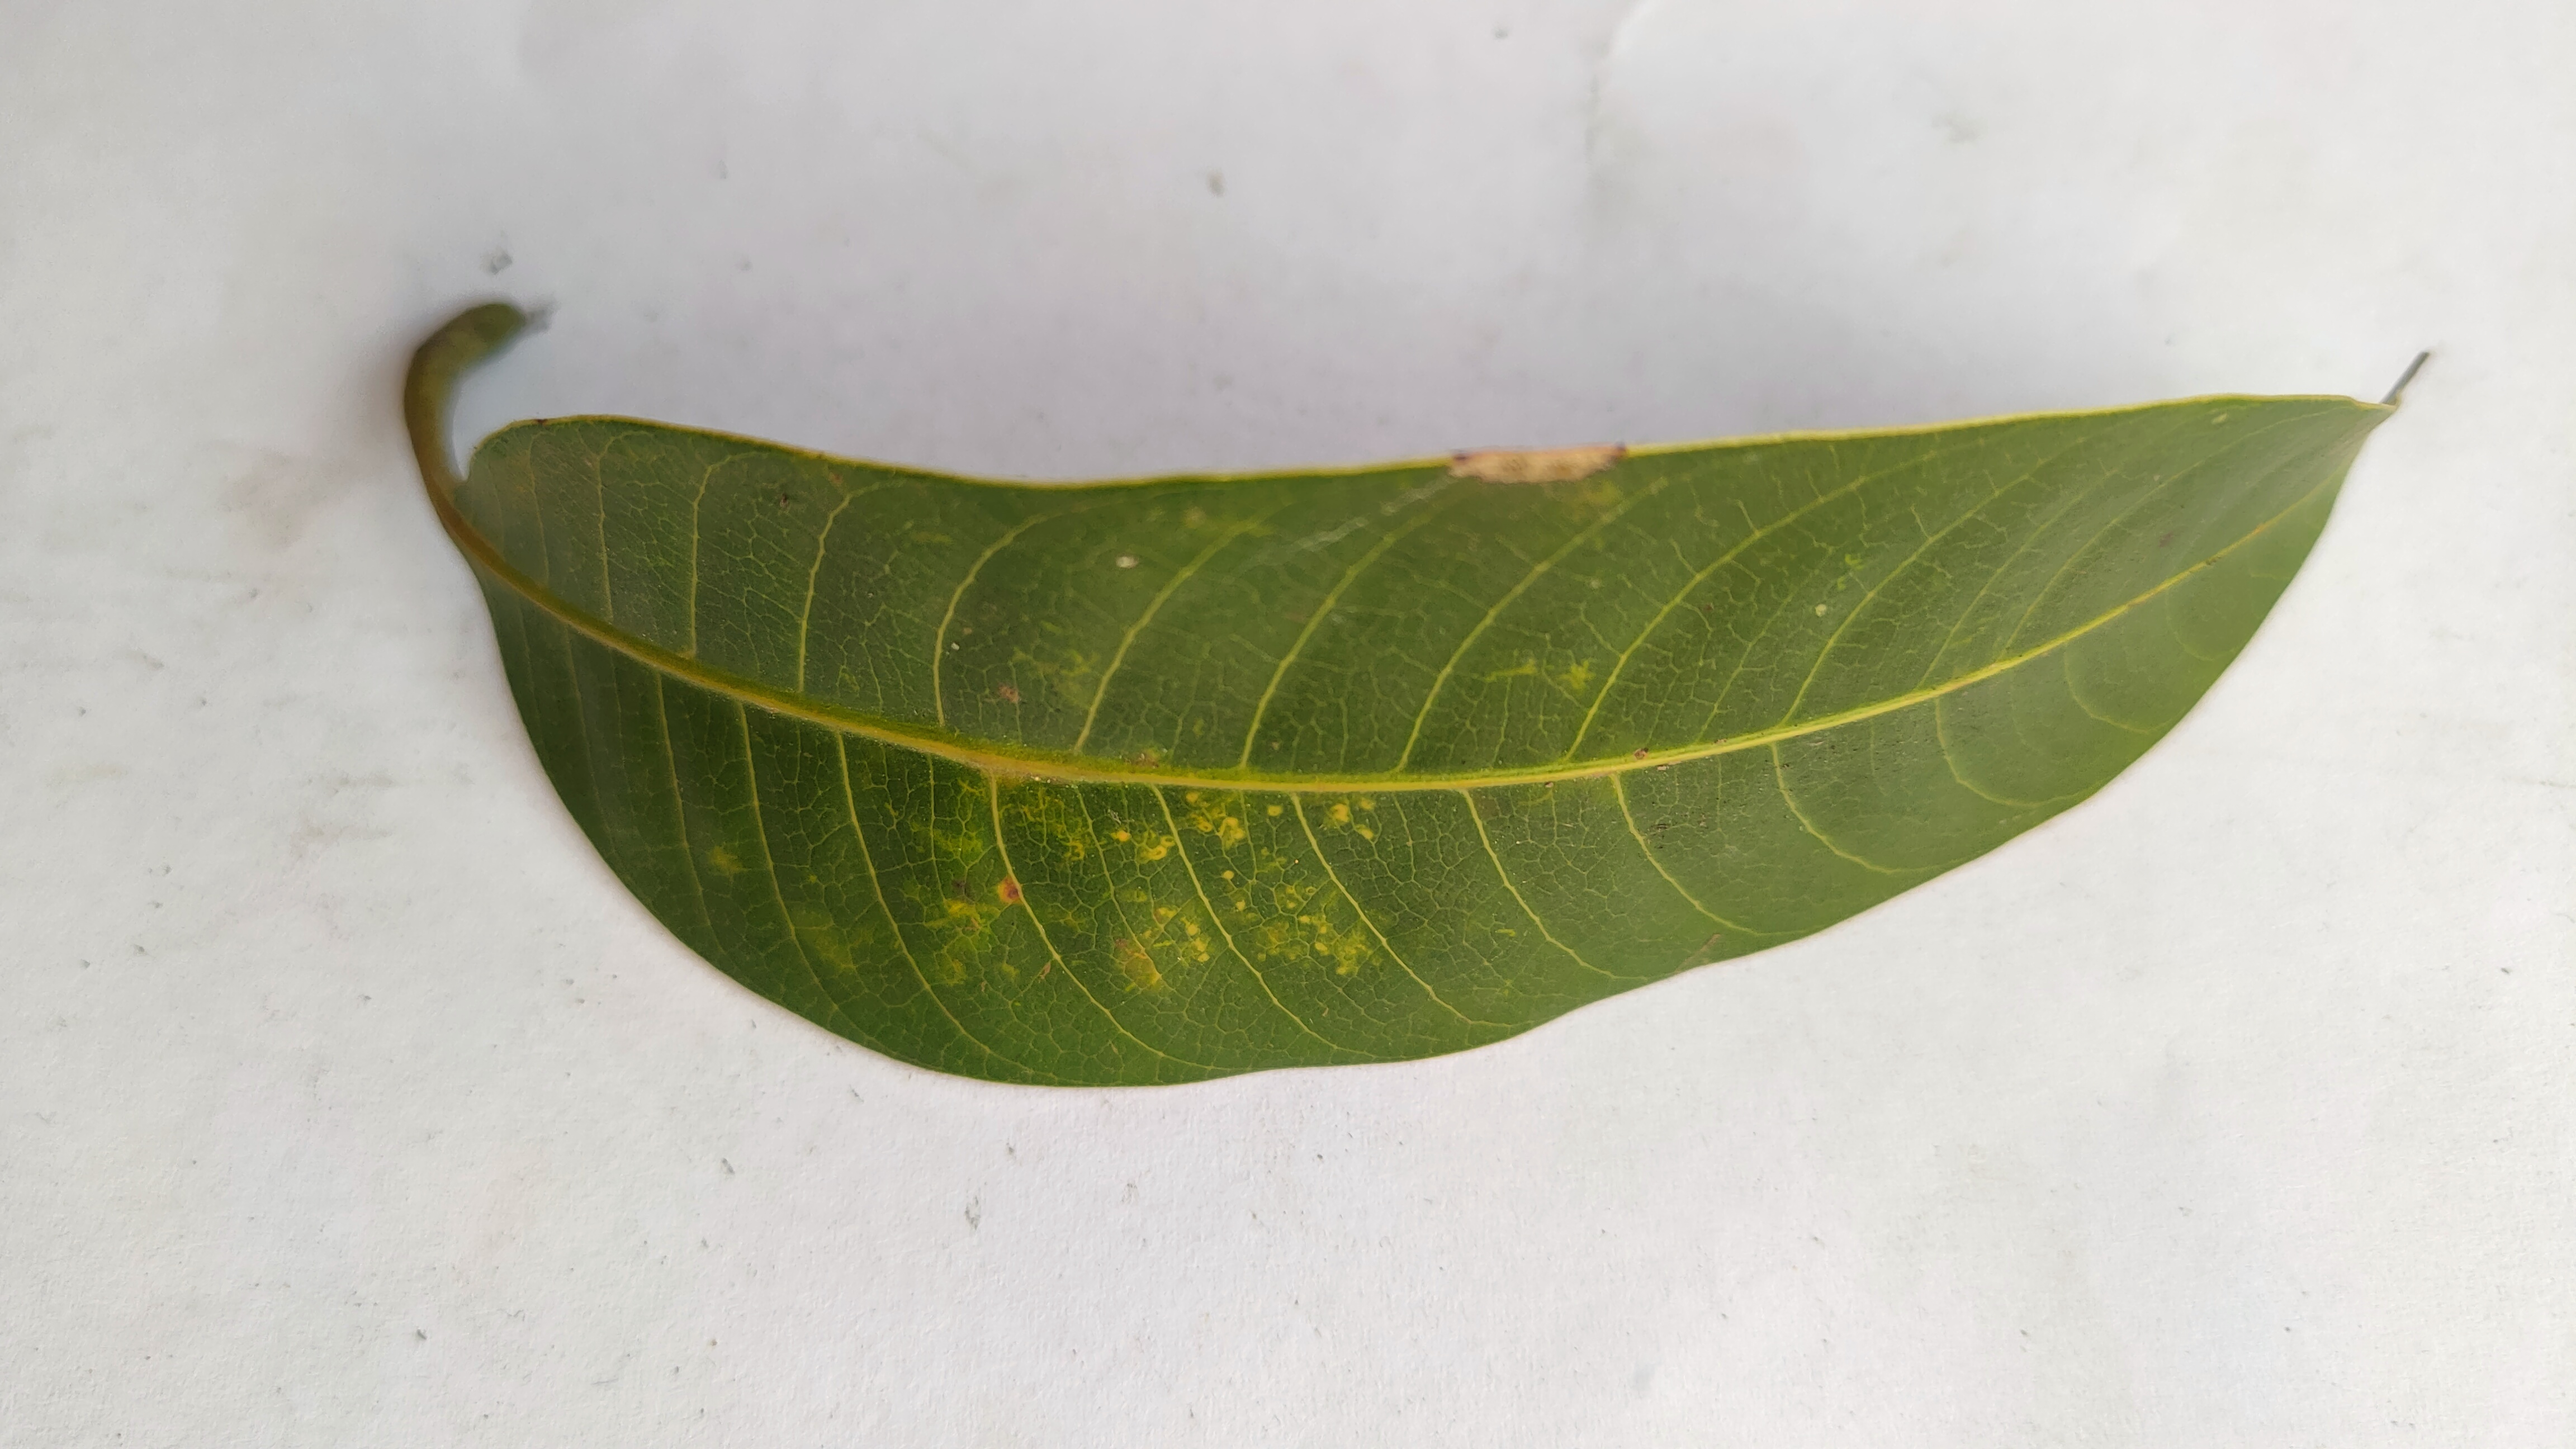
Leaf variety: Mango